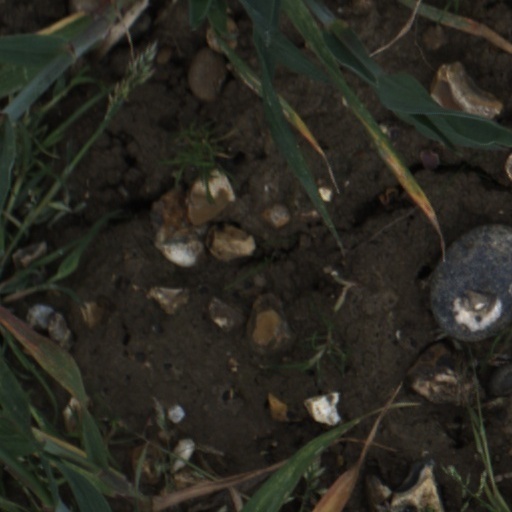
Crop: wheat